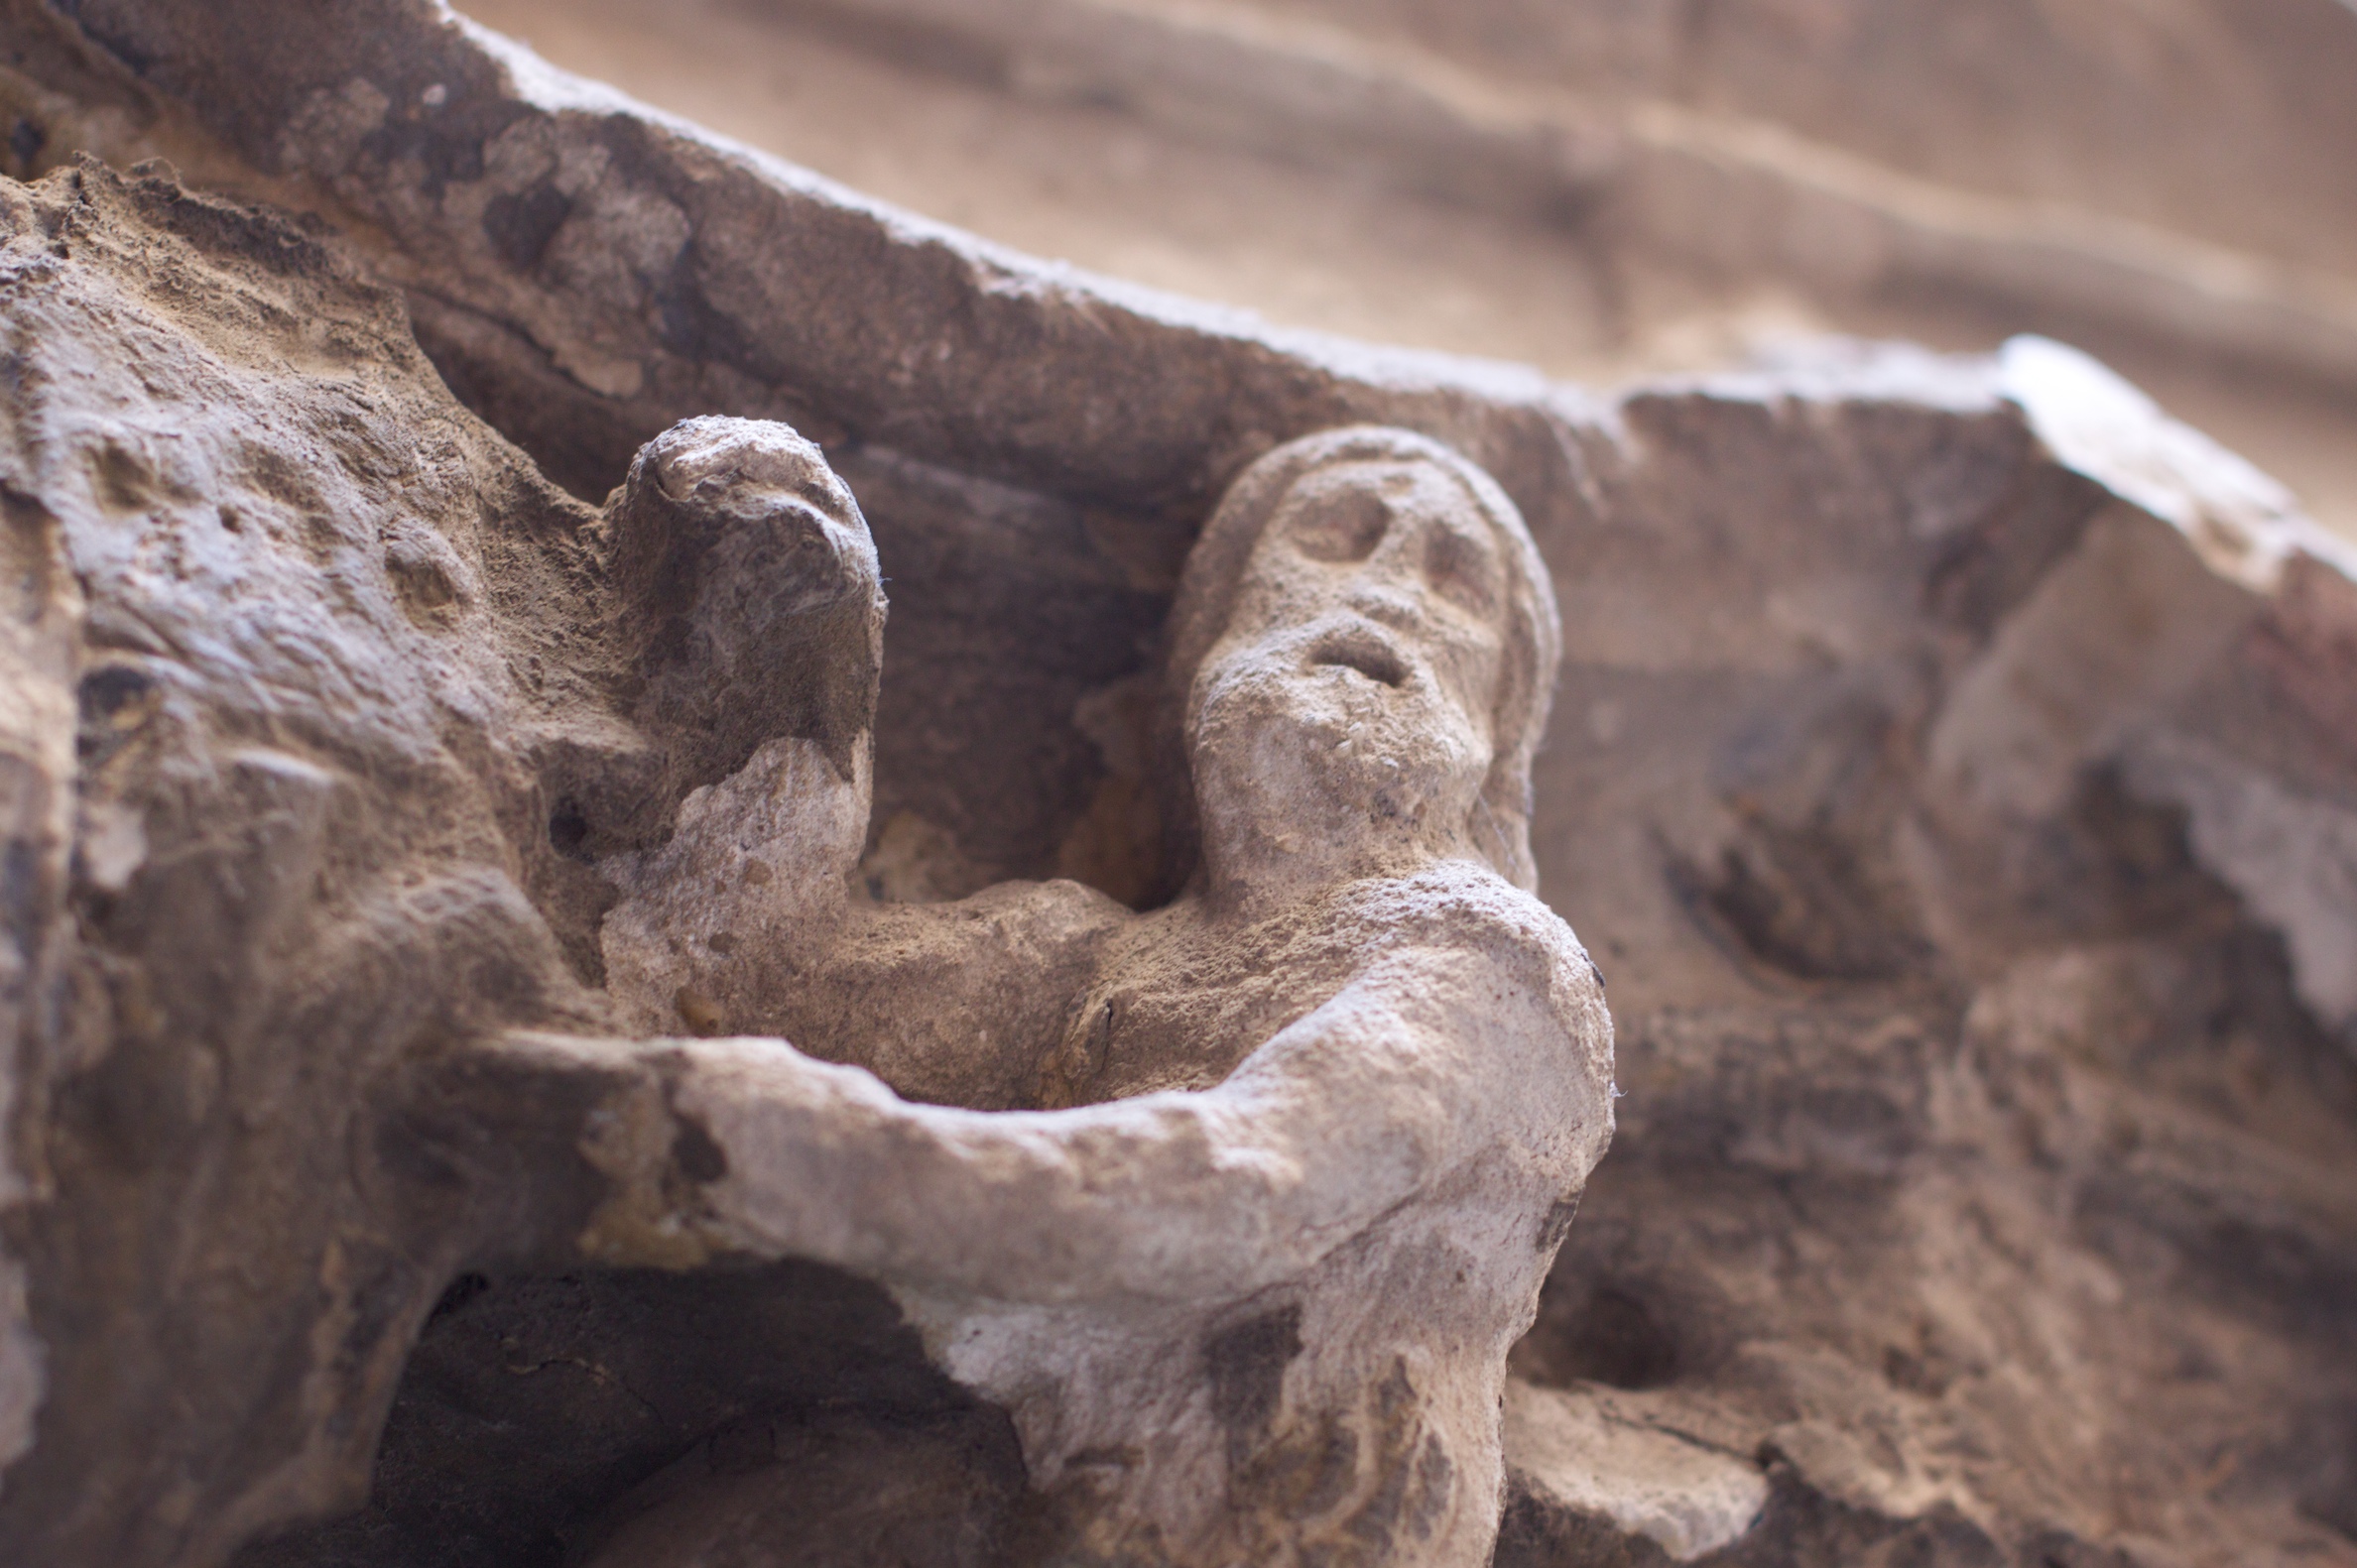
nature, rock, wood, statue, barcelona, material, sculpture, art, geology, temple, carving, macro photography, ancient history